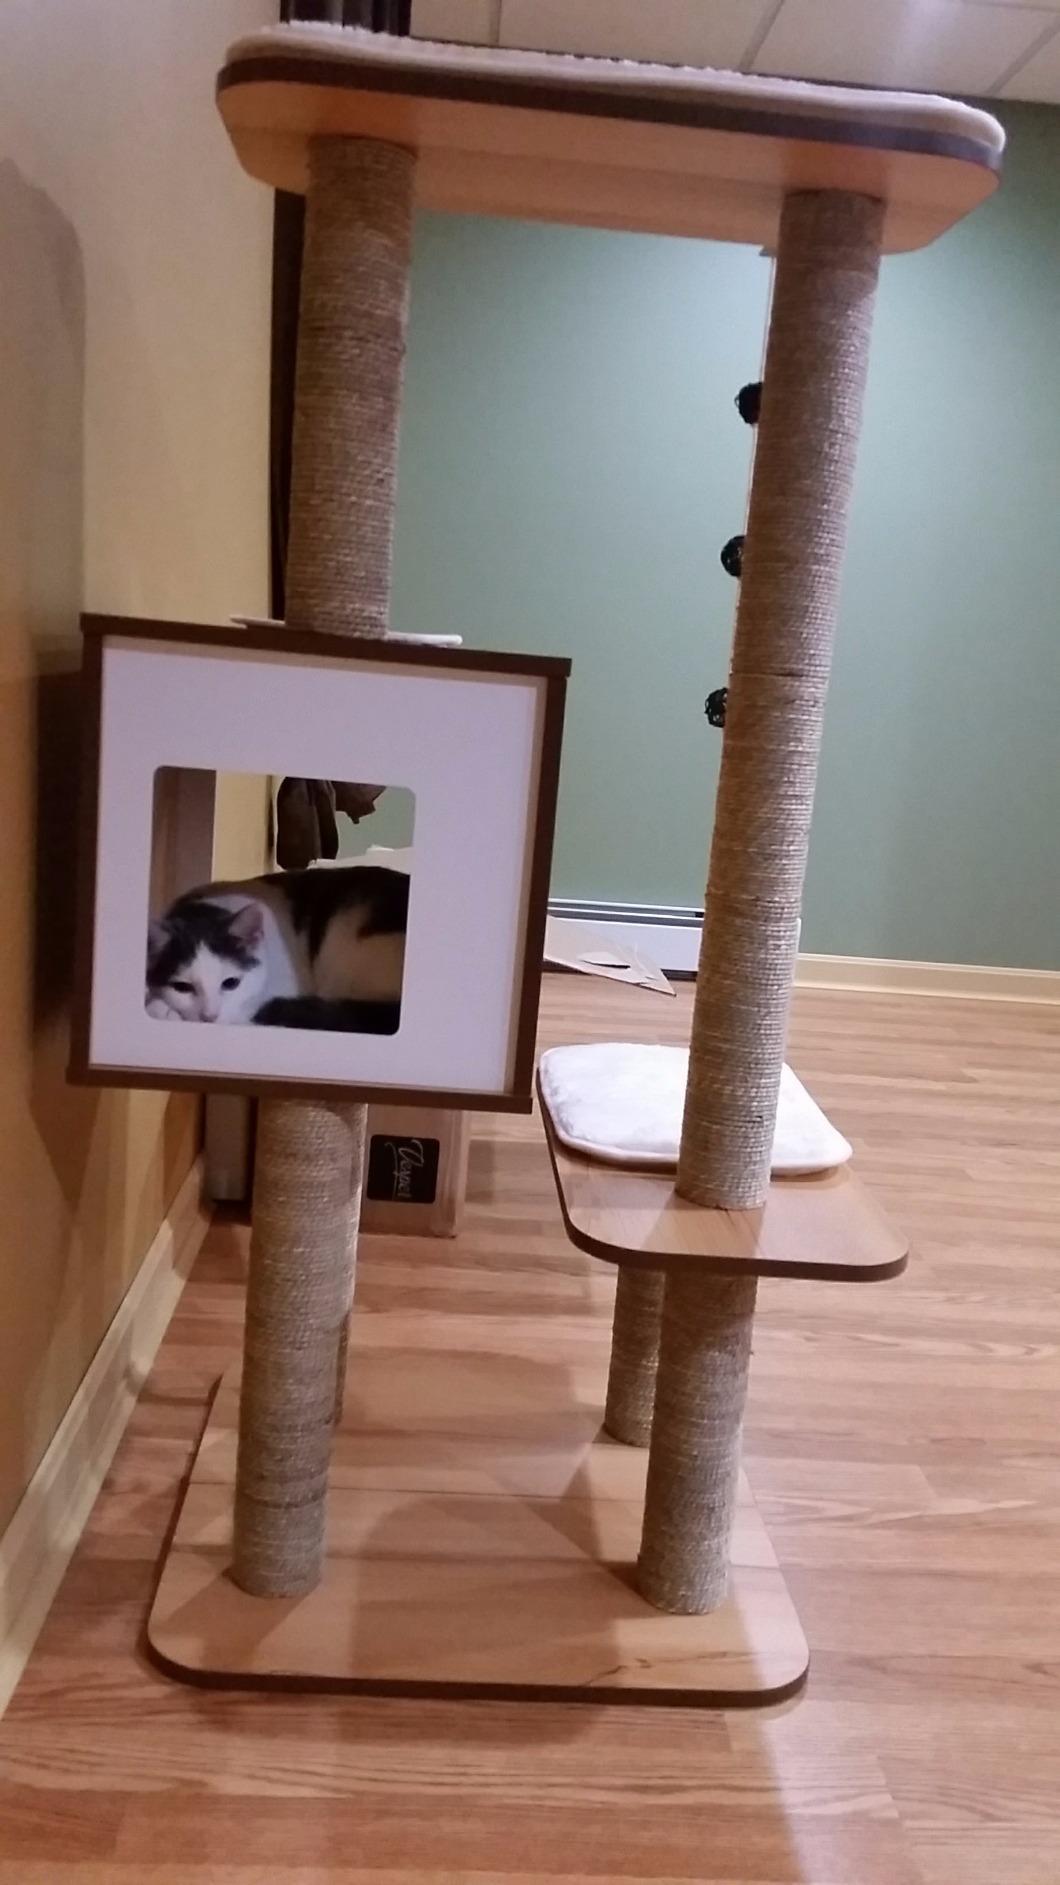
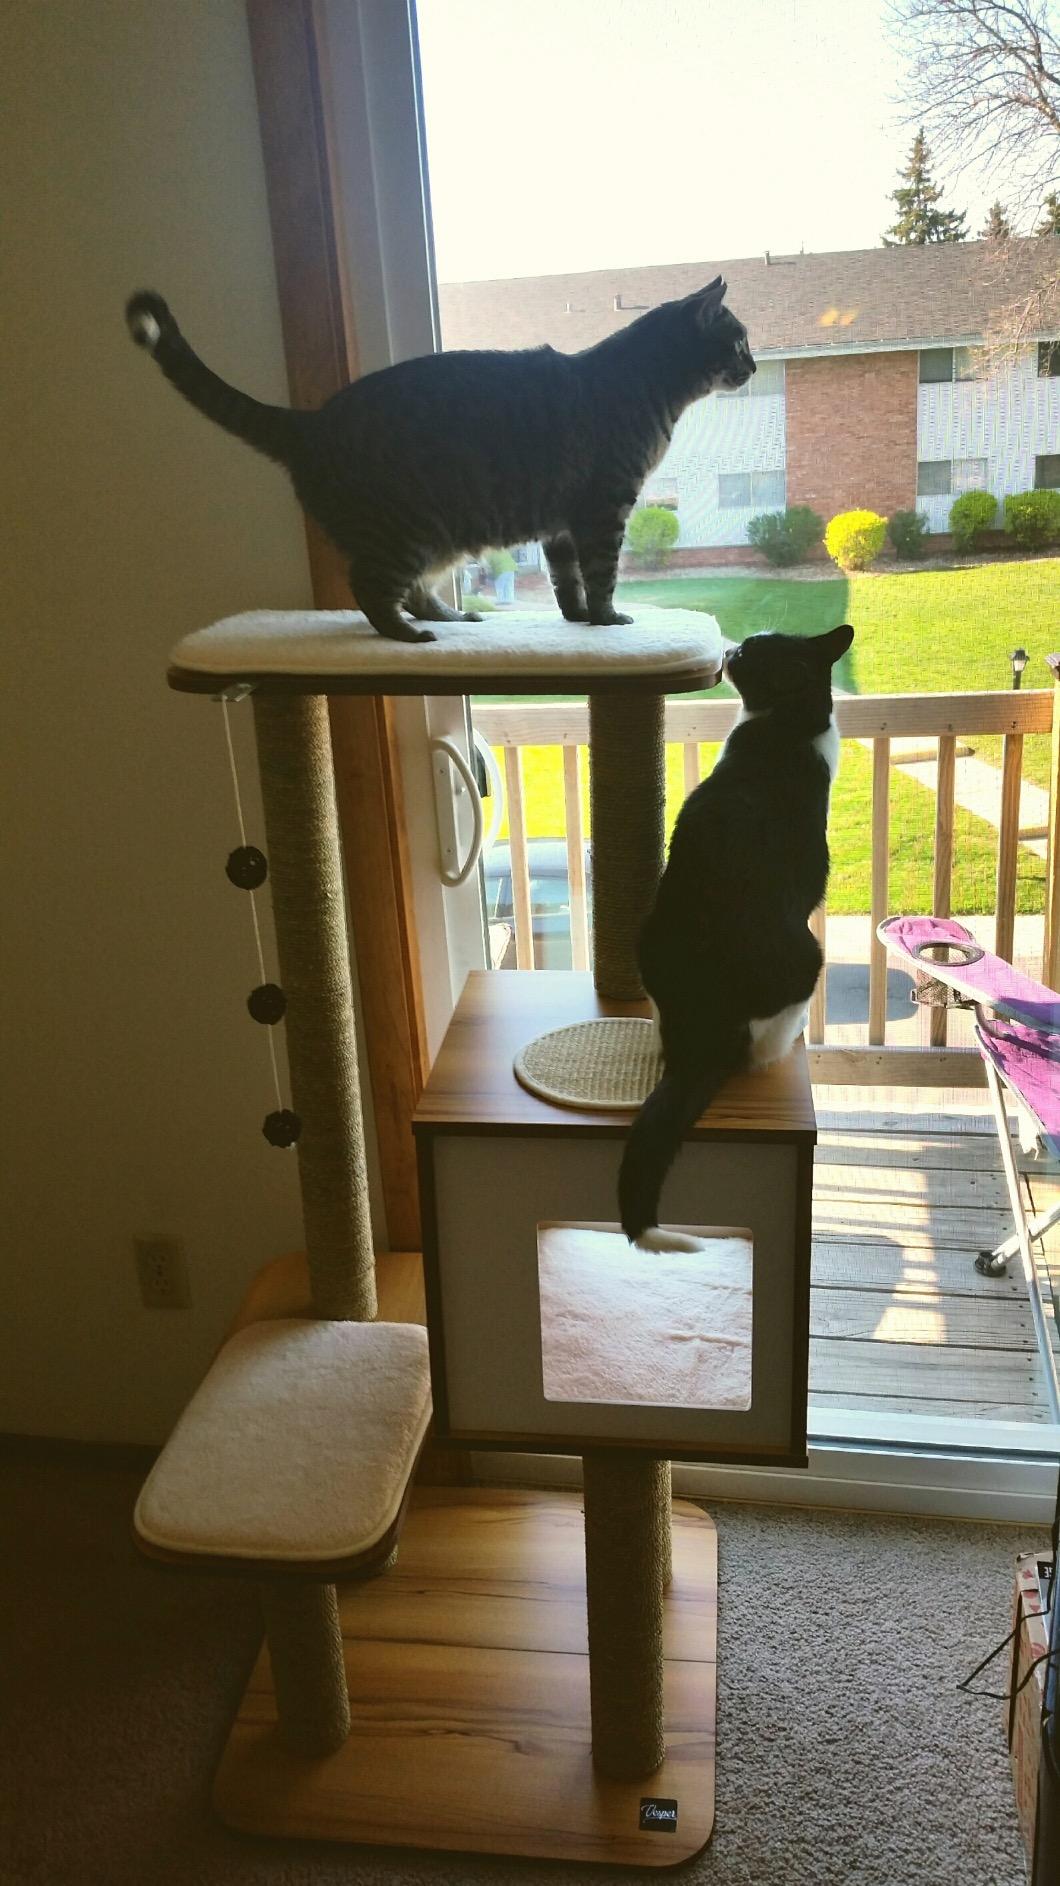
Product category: items_cat tree
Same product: yes